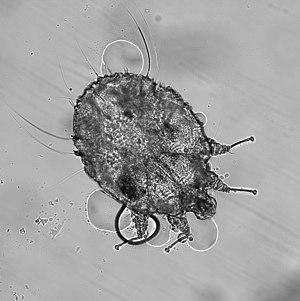
Sarcopte de la gale humaine observé au microscope optique (x20)
Le sarcopte est une espèce d'acariens parasites, responsable de la gale. C'est Pierre André Latreille qui donna le nom de sarcopte à ce parasite, du grec sarx pour « chair » et kopto pour « couper ».